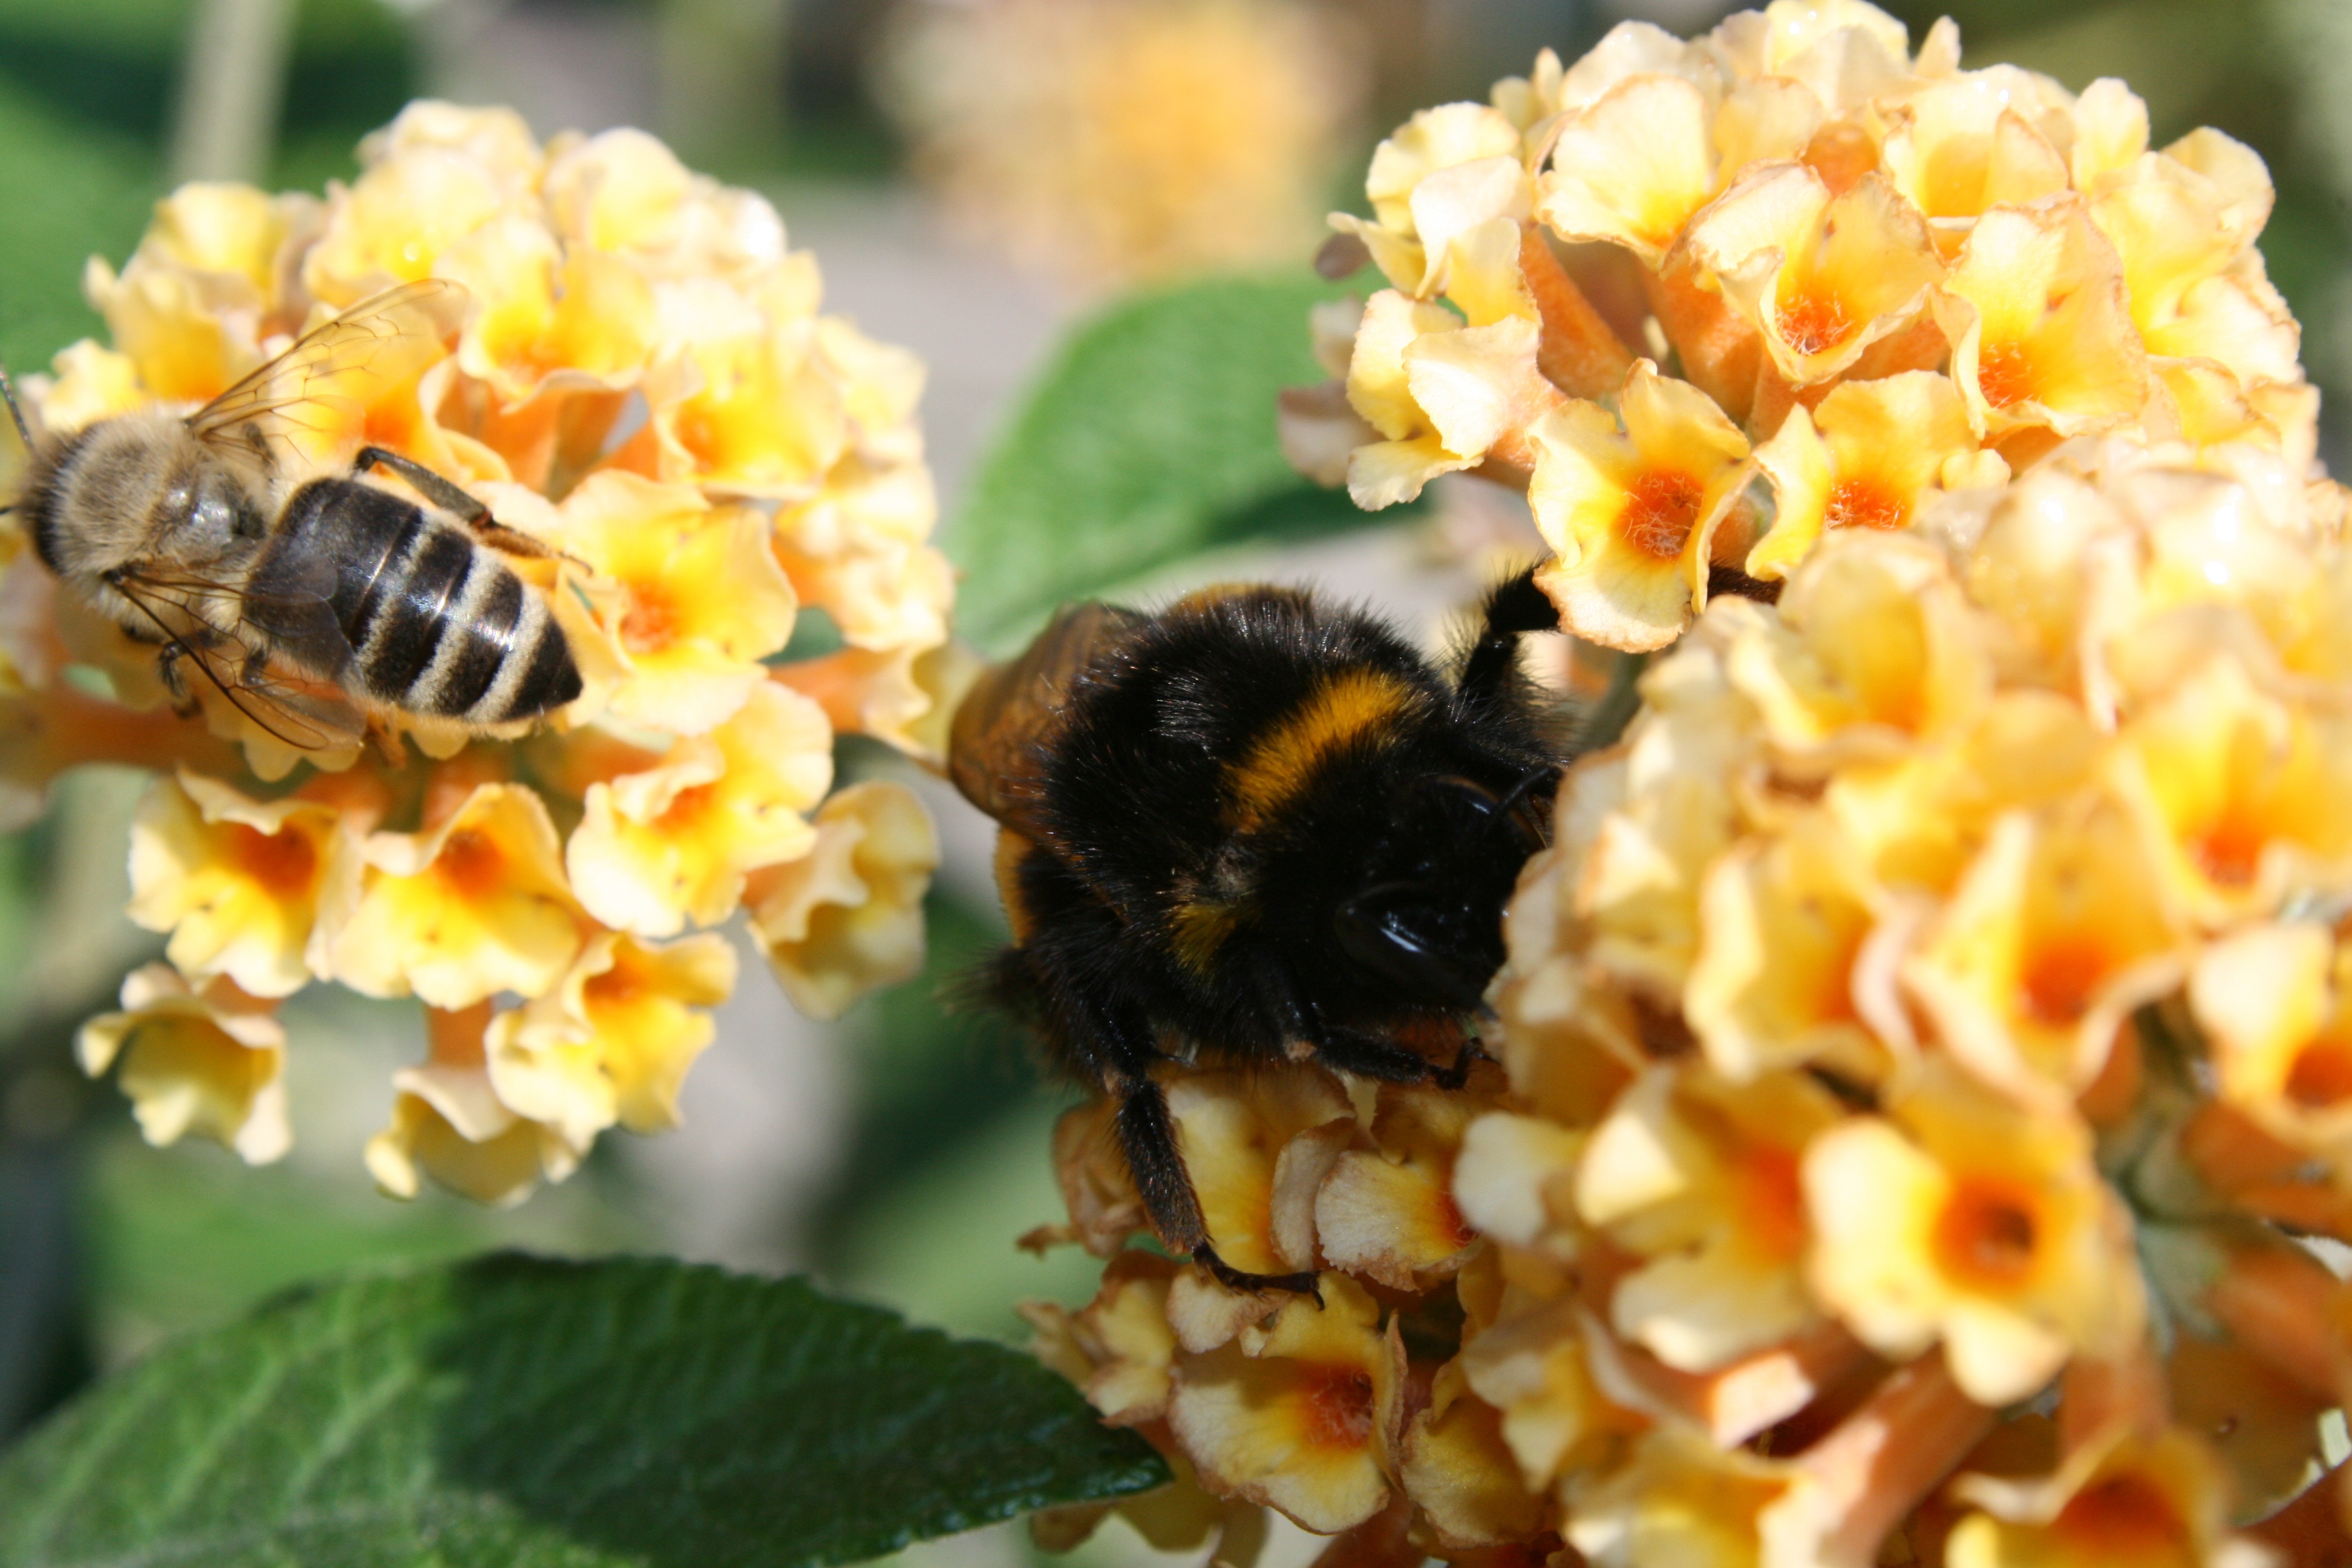
blossom, flower, bloom, pollen, insect, close, flora, fauna, invertebrate, bee, wasp, bumblebee, hummel, nectar, macro photography, honey bee, pollinator, membrane winged insect